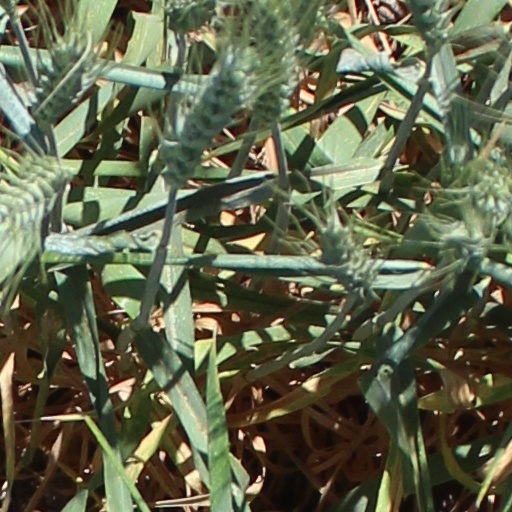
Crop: wheat